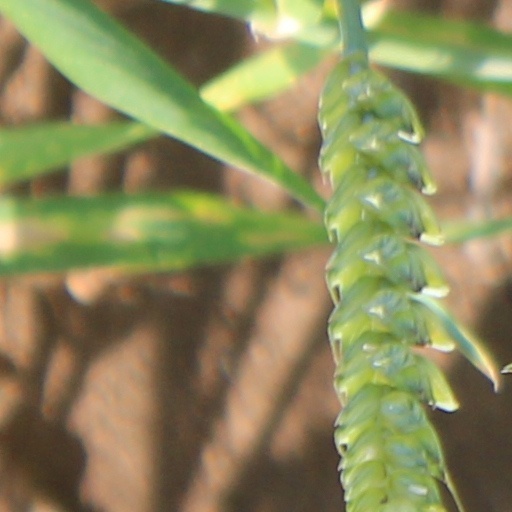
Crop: wheat